The Mirage (Al-Suwaidi book)

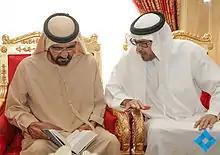
Sheikh Mohammed bin Rashid Al Maktoum, Vice President, Prime Minister and Ruler of Dubai, receiving of a copy of "The Mirage"

In March 2015, Shaikh Mohammad Bin Rashid Al Maktoum, Vice-president, Prime minister of the UAE and Ruler of Dubai, received a copy of the Arabic version of the book. In addition, during a meeting held at Abu Dhabi police general police headquarters, Sheikh Saif bin Zayed Al Nahyan, Deputy Prime Minister and Minister of Interior of UAE, was presented with the book.